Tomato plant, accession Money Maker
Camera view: horizontal (90 deg, fisheye); turntable rotation: 210 degrees
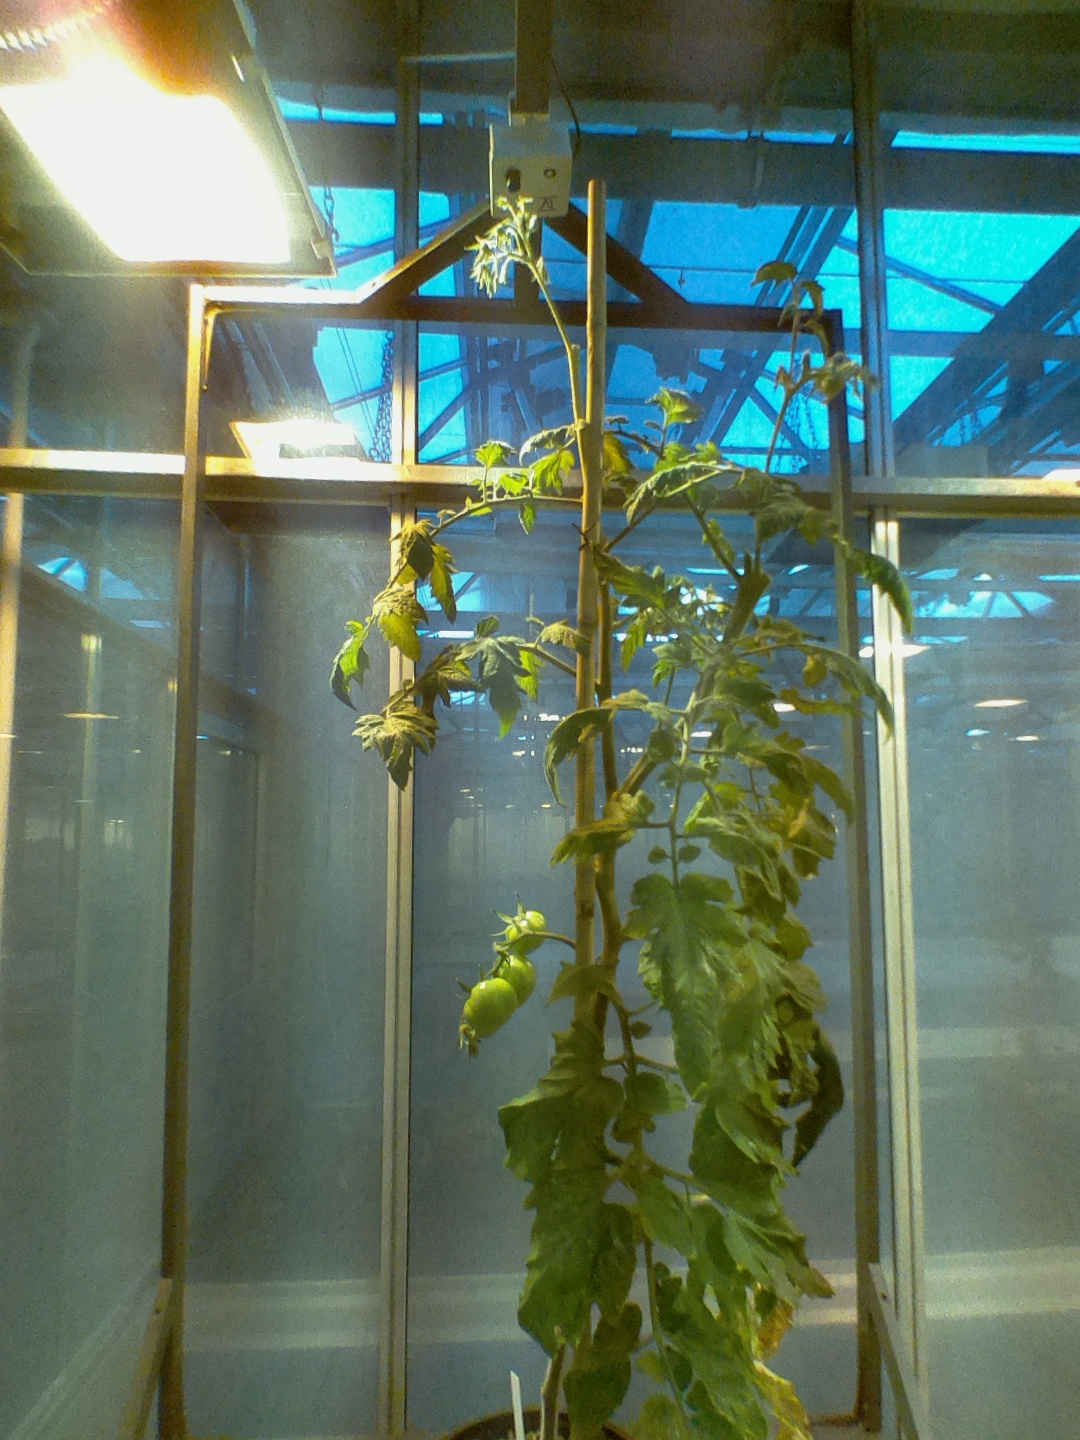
BBCH growth stage 77: 70%-80% of final fruit size